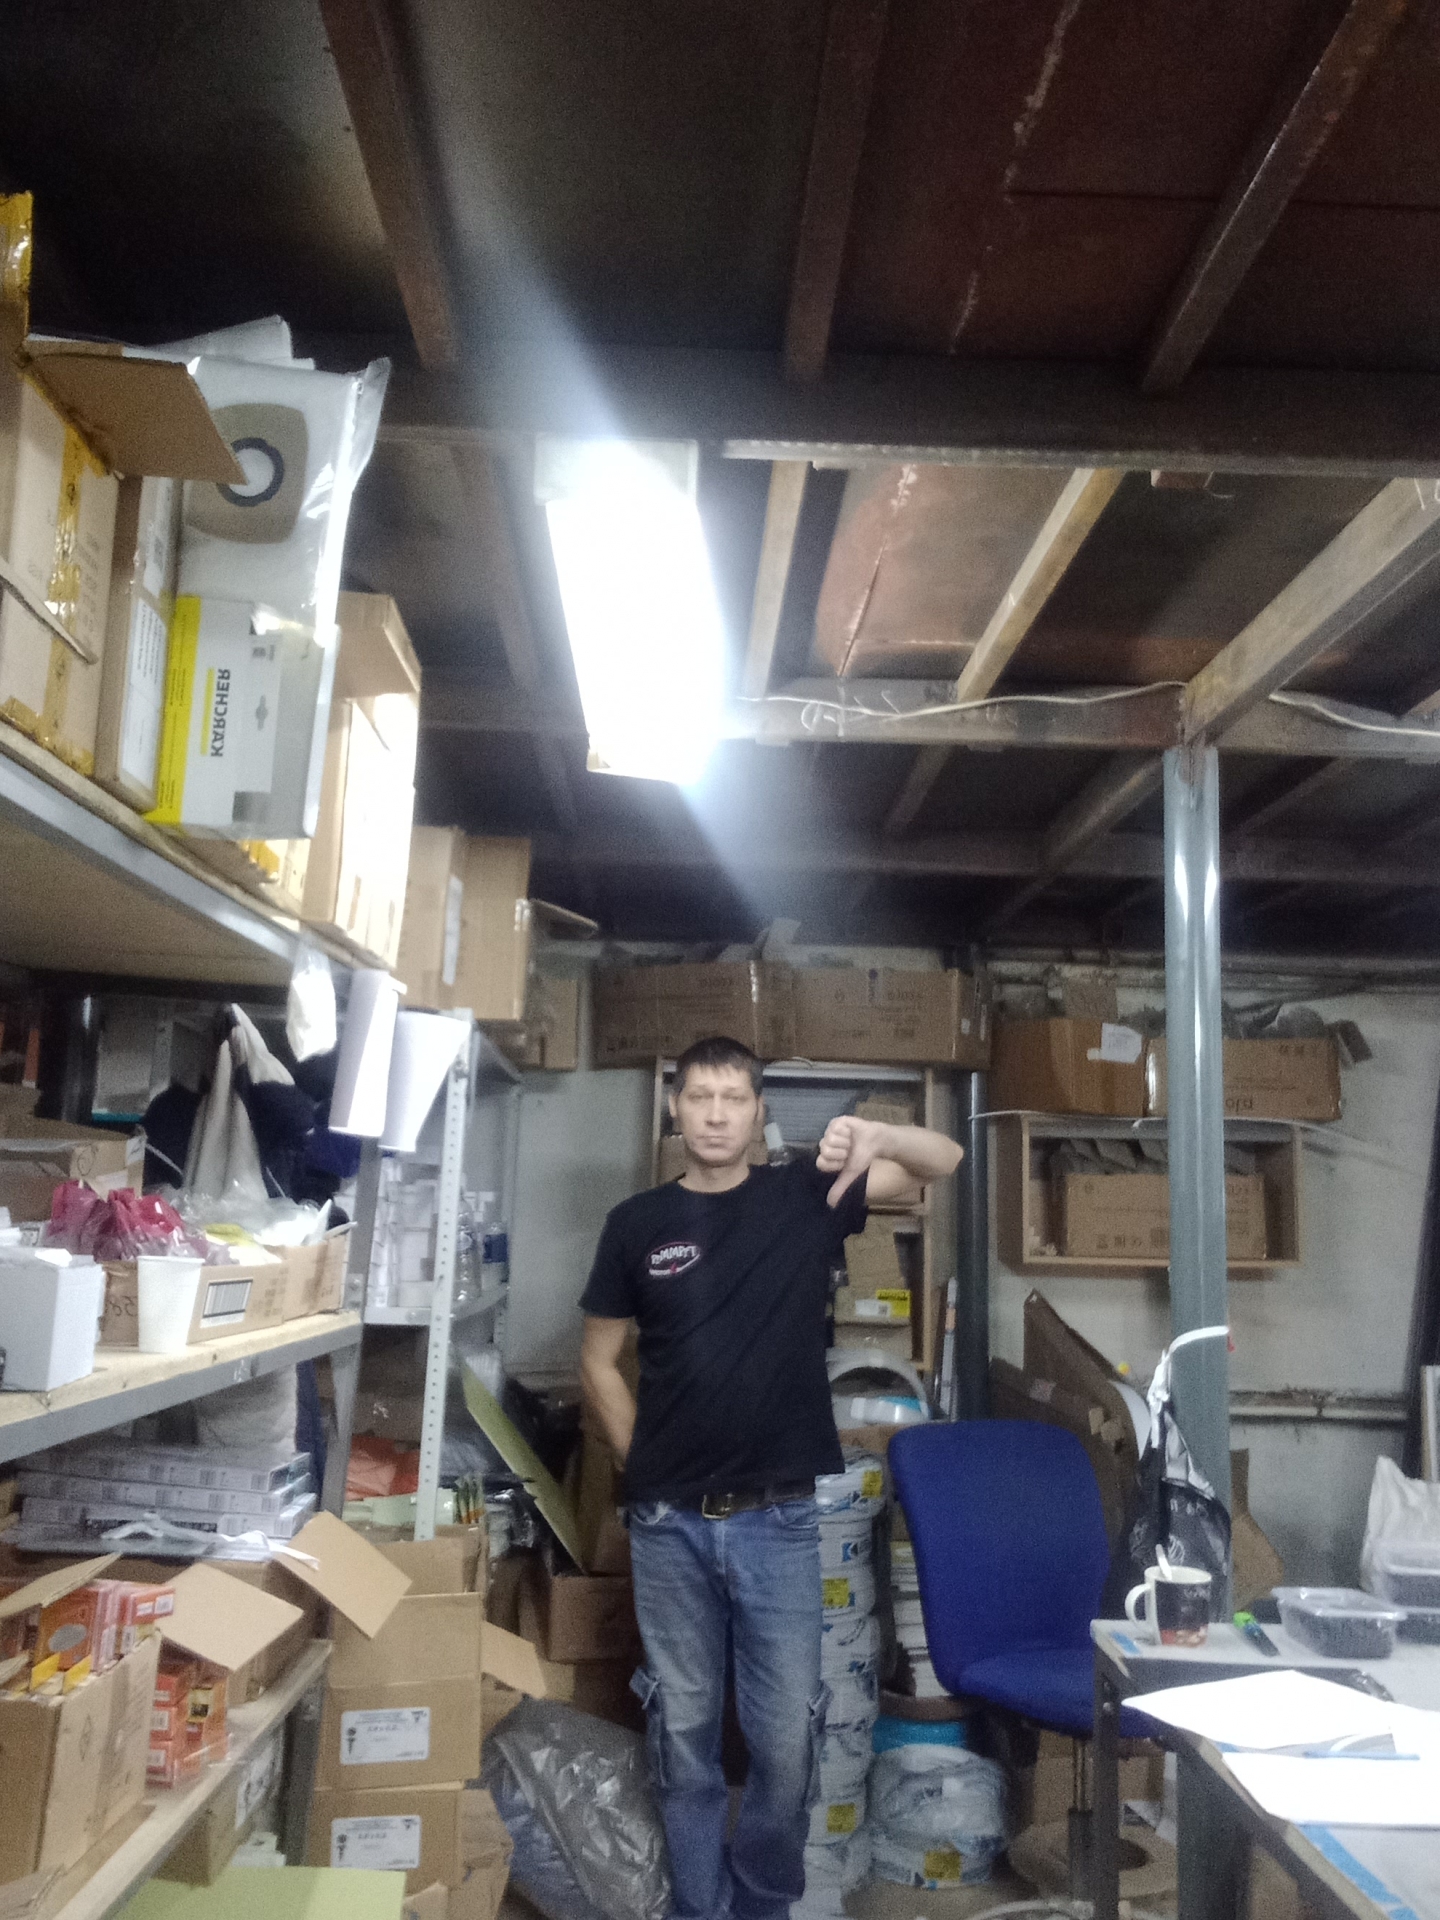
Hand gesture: dislike